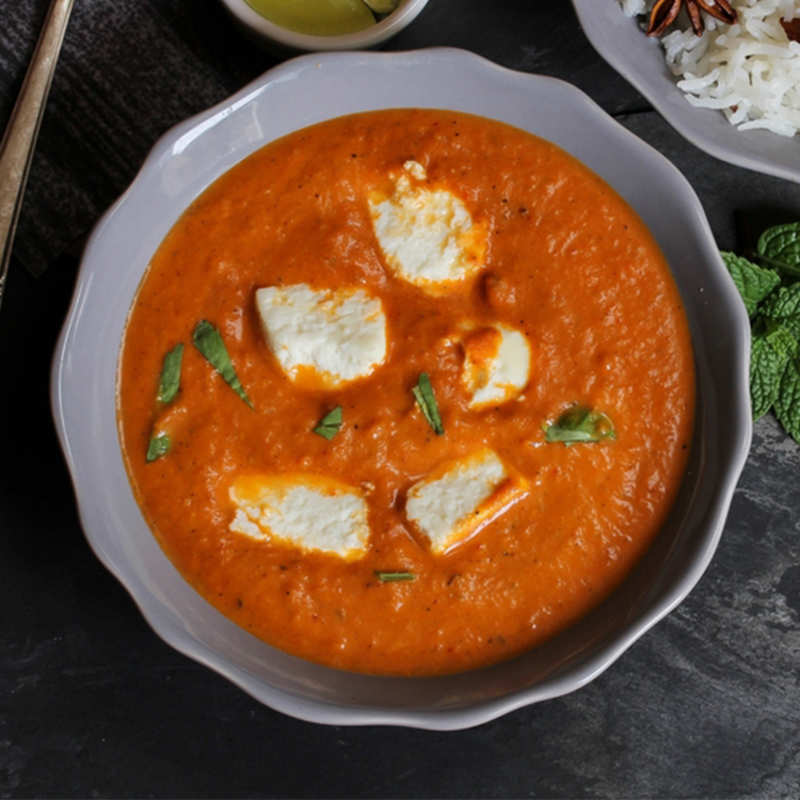
Dish: kadai_paneer